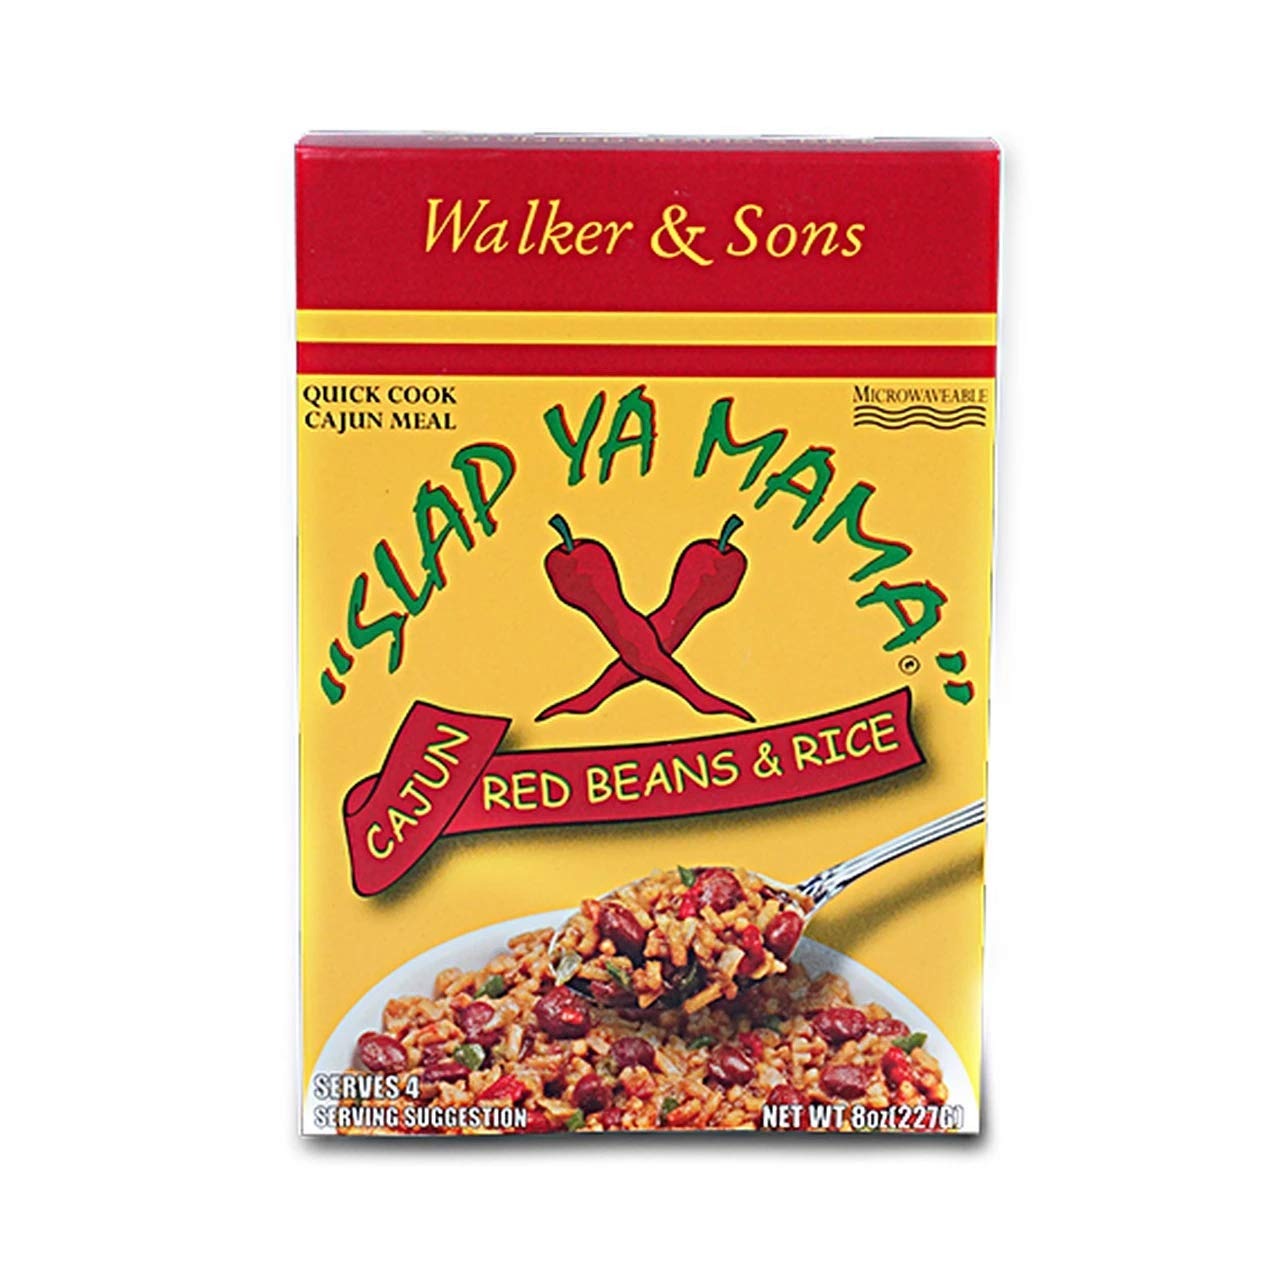
Item Name: Slap Ya Mama Walker & Sons Slap Ya Mama Red Beans & Rice Mix, 8 oz
Bullet Point 1: Slap Ya Mama just made home cooking that much easier and delicious.
Bullet Point 2: Slap Ya Mama Cajun Red beans and rice is a quick and easy fix for a busy lifestyle
Bullet Point 3: You can choose to add sausage or ham or you can simply enjoy the flavor of our red beans and rice. Either way you have a great tasting meal for the family in a matter of minutes.
Value: 8.0
Unit: Ounce

Price: 12.5